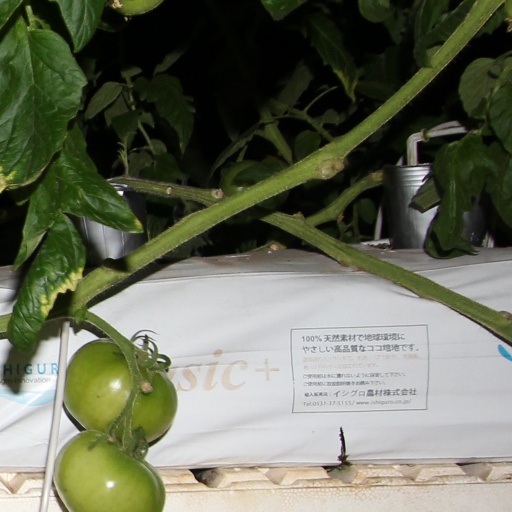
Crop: tomato